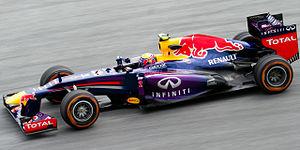
Red Bull Racing est une société britannique qui engage l'écurie Red Bull Racing qui dispute le championnat du monde de Formule 1 sous licence autrichienne depuis 2007. L'écurie est fondée en 2005 avec le rachat par Red Bull de l'écurie Jaguar Racing. De 2010 à 2013, grâce à Mark Webber et Sebastian Vettel, Red Bull Racing remporte avec un moteur V8 Renault quatre titres de champion du monde des constructeurs tandis que Sebastian Vettel est couronné quatre fois de suite chez les pilotes.
Mark Alan Webber, né le 27 août 1976 à Queanbeyan en Australie, est un pilote automobile australien qui a disputé le championnat du monde de Formule 1 de 2002 à 2013, totalisant neuf victoires avec Red Bull, terminant à trois reprises troisième du championnat et contribuant sur la même période à l'obtention de quatre titres constructeurs de son écurie. Il se consacre ensuite à l'endurance avec Porsche de 2014 à 2016 et est sacré champion du monde en 2015.